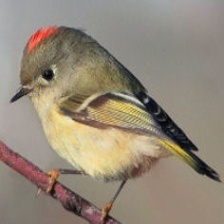
Species: RUBY CROWNED KINGLET
Scientific name: REGULUS CALENDULA